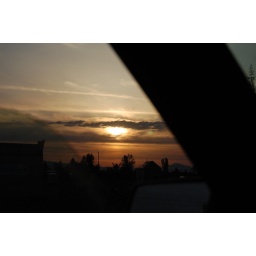
through the crack in the car window